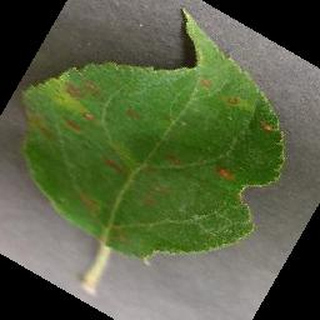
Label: apple_cedar_apple_rust